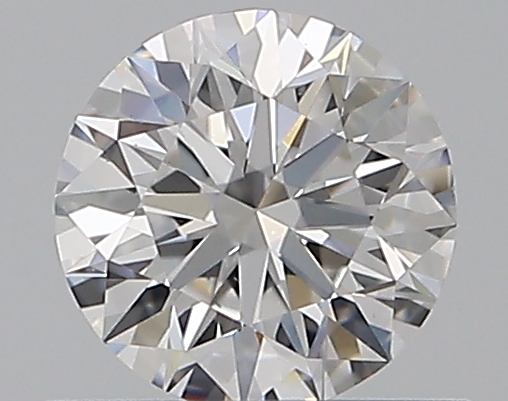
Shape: round
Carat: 0.5
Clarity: VS2
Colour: D
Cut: EX
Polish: EX
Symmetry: EX
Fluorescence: N
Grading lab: GIA
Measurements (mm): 5.05 x 5.08 x 3.17